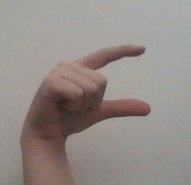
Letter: dal